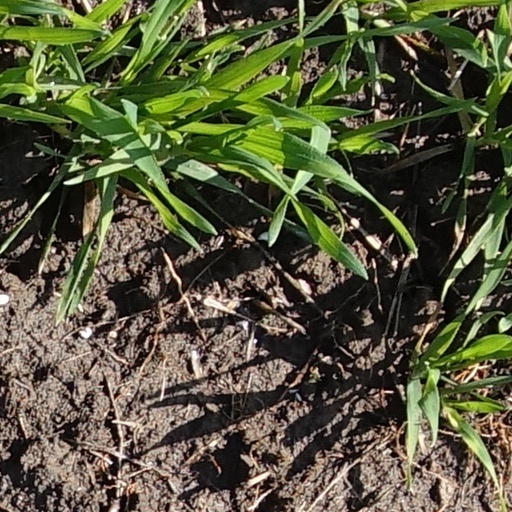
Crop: wheat